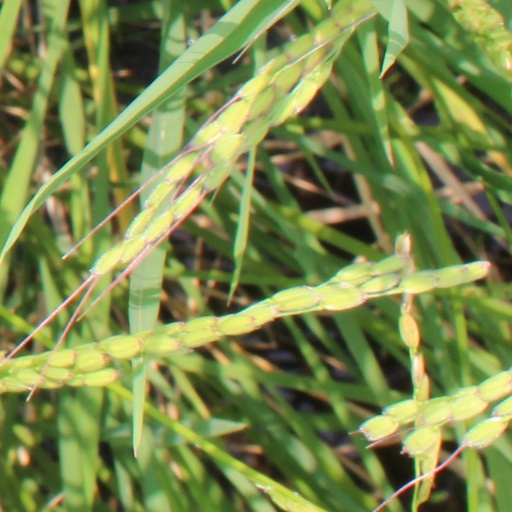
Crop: rice